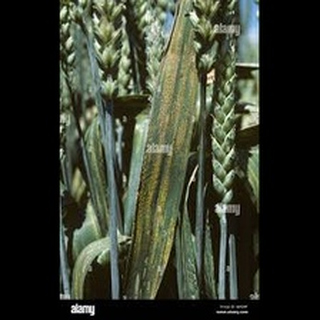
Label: wheat_leaf_blight